Bugatti Automobiles

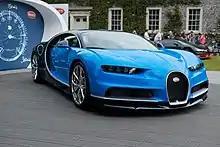
Bugatti Chiron

In 2000, the company introduced a new engine concept. At the Paris, Geneva, and Detroit auto shows, Bugatti presented the EB 16/4 Veyron concept car, an all-wheel-drive 16-cylinder car with an engine output of . The EB 16/4 Veyron has an 8.0-liter engine with four turbochargers. It reached a top speed of . At the time, the Veyron was the most potent and fastest supercar ever built. In acceleration tests, it reached a speed of after 2.5 s, after 7.3 s, and after 16.8 s.